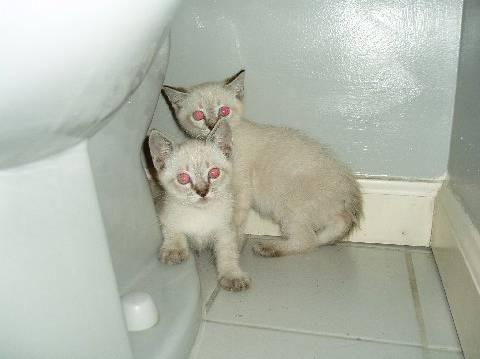
cat